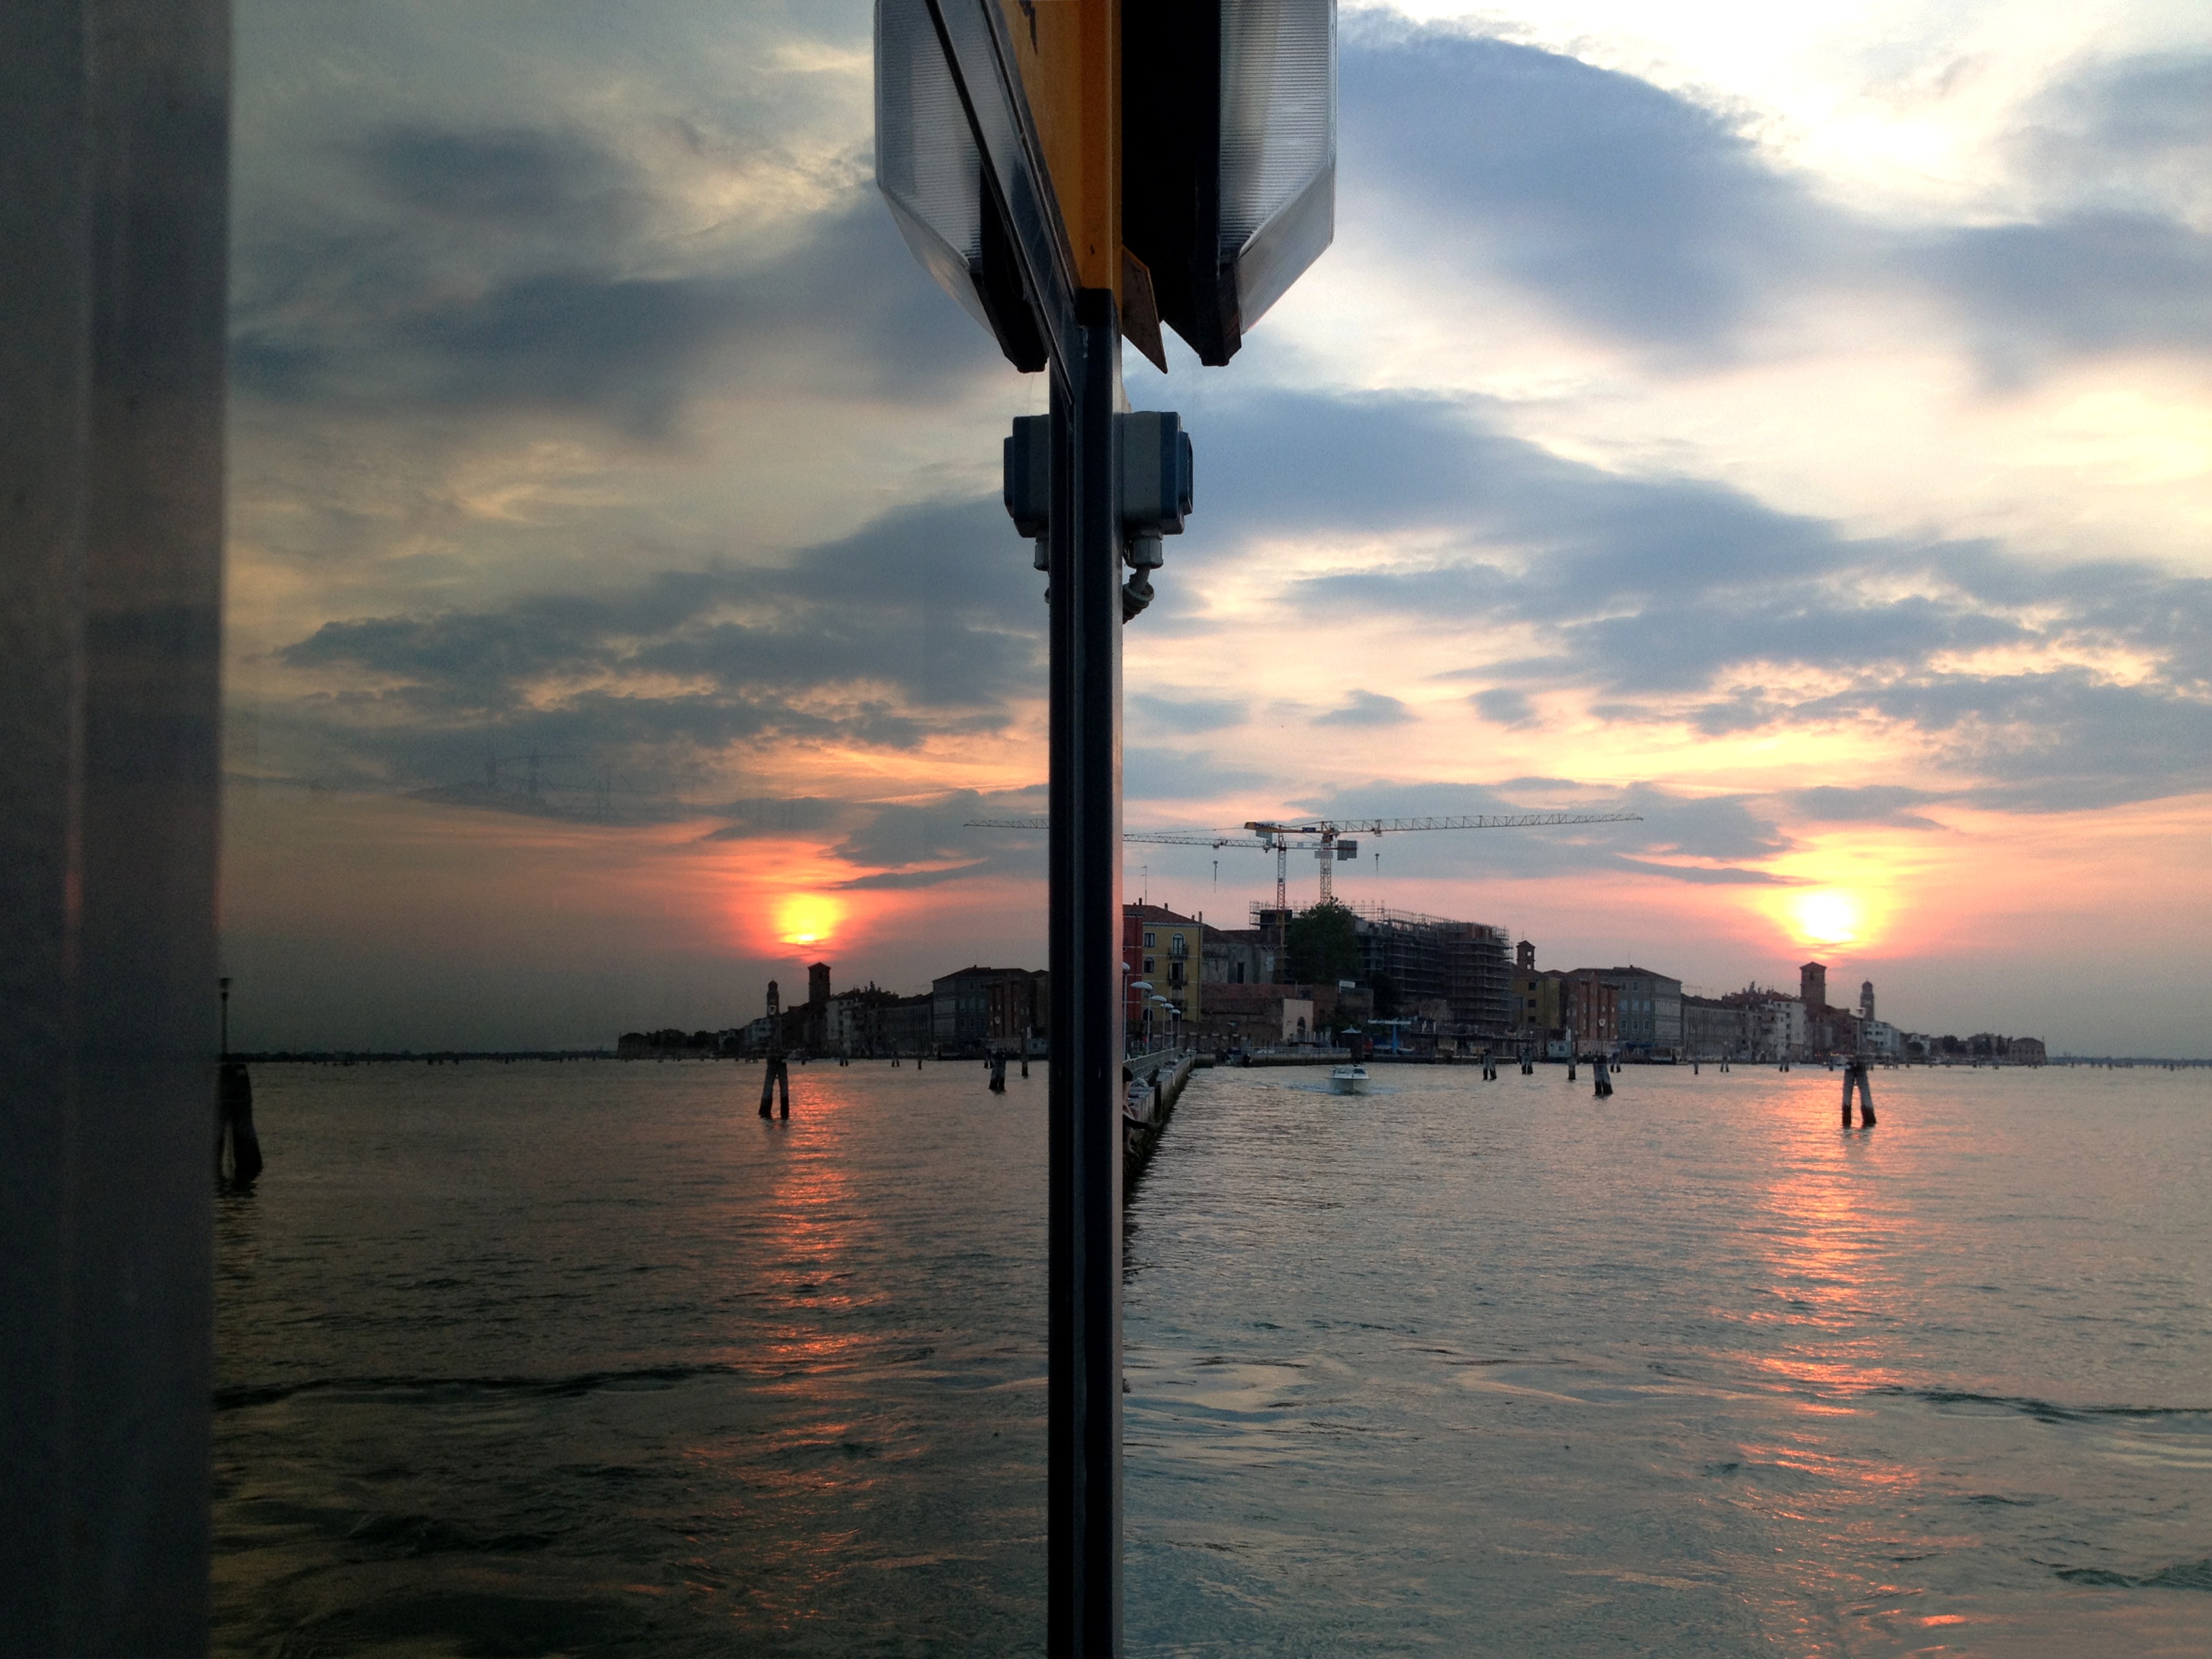
beach, sea, coast, ocean, horizon, light, cloud, sky, sun, sunrise, sunset, sunlight, morning, wave, dawn, dusk, evening, reflection, vehicle, tower, romance, romantic, venice, street light, lighting, mirror, reflections, veneto, laguna, afterglow, port state control